Bridges of Belgrade

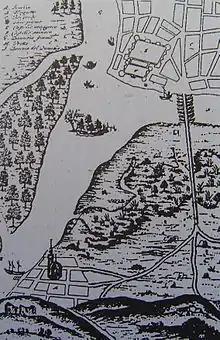
1688 map of Zemun and Belgrade, showing a pontoon bridge

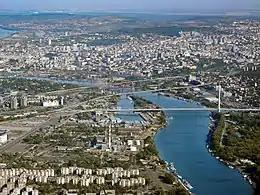
Aerial view of the Sava river, showing five out of six bridges in the urban section of the city

Belgrade, the capital of Serbia, is located on two major rivers, the Danube and the Sava which are spanned by 11 bridges in total.